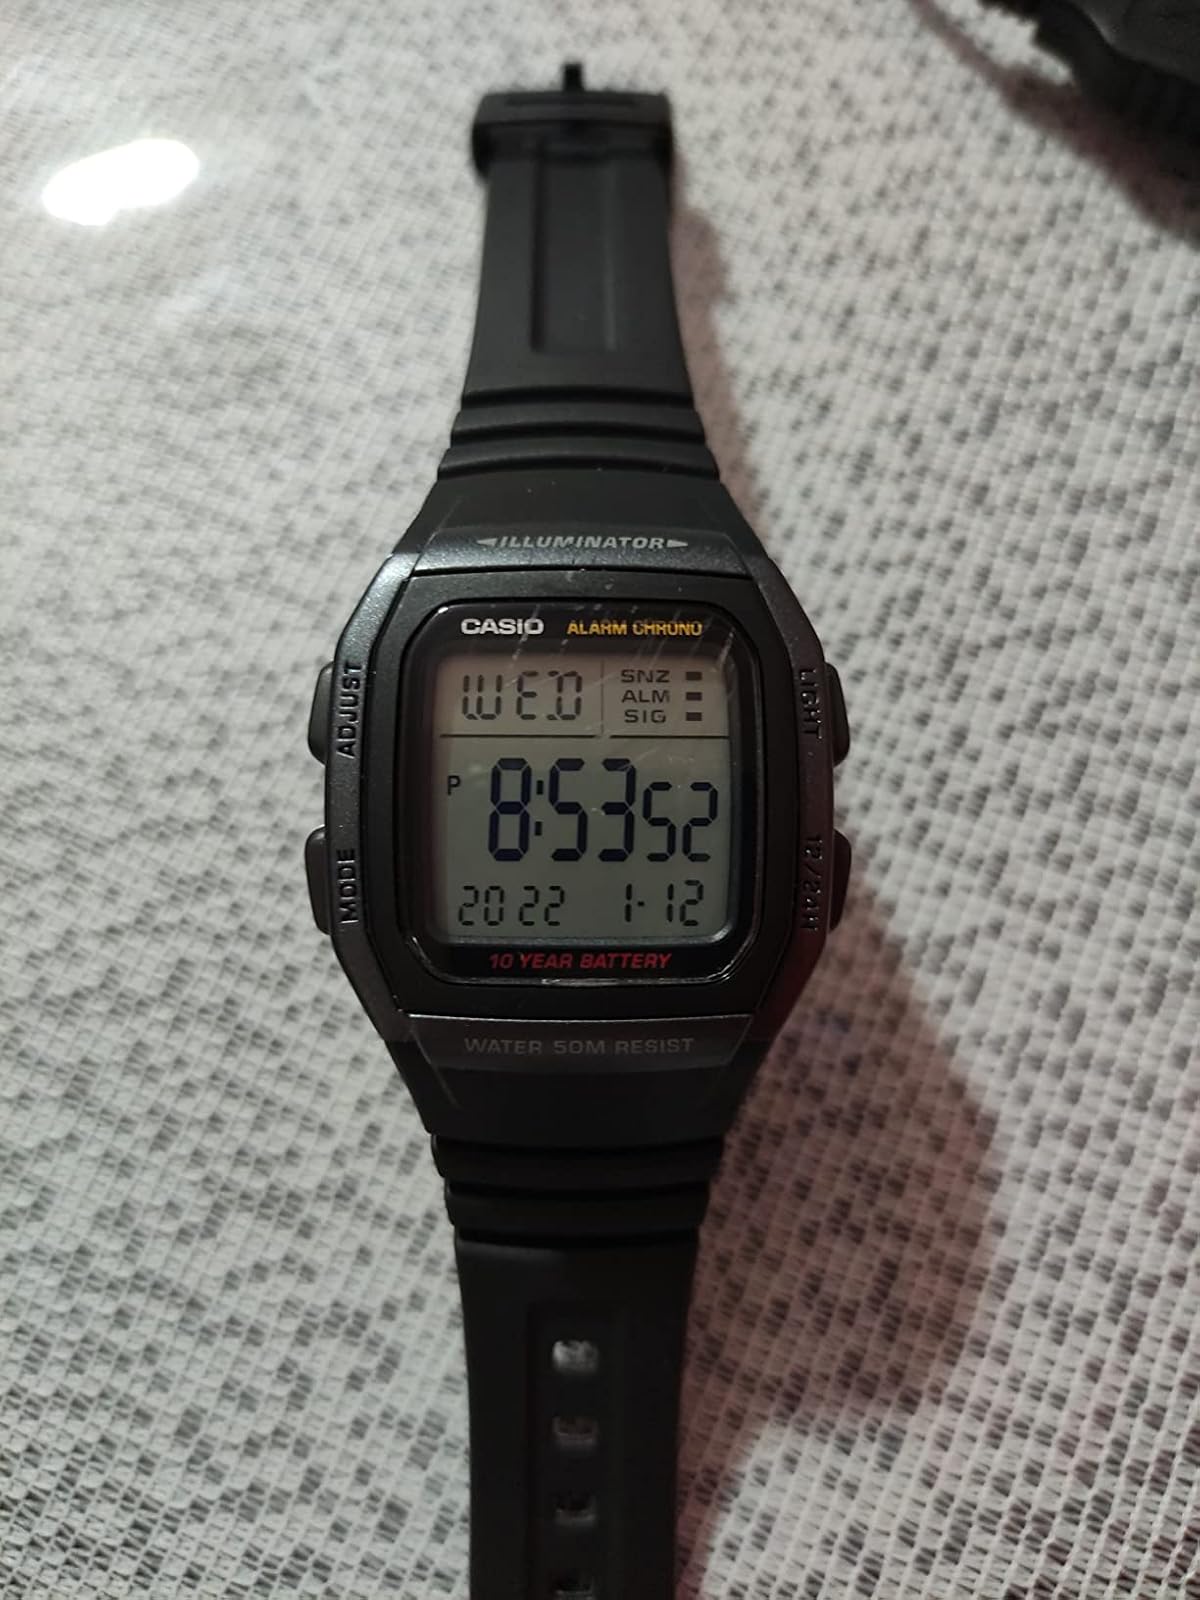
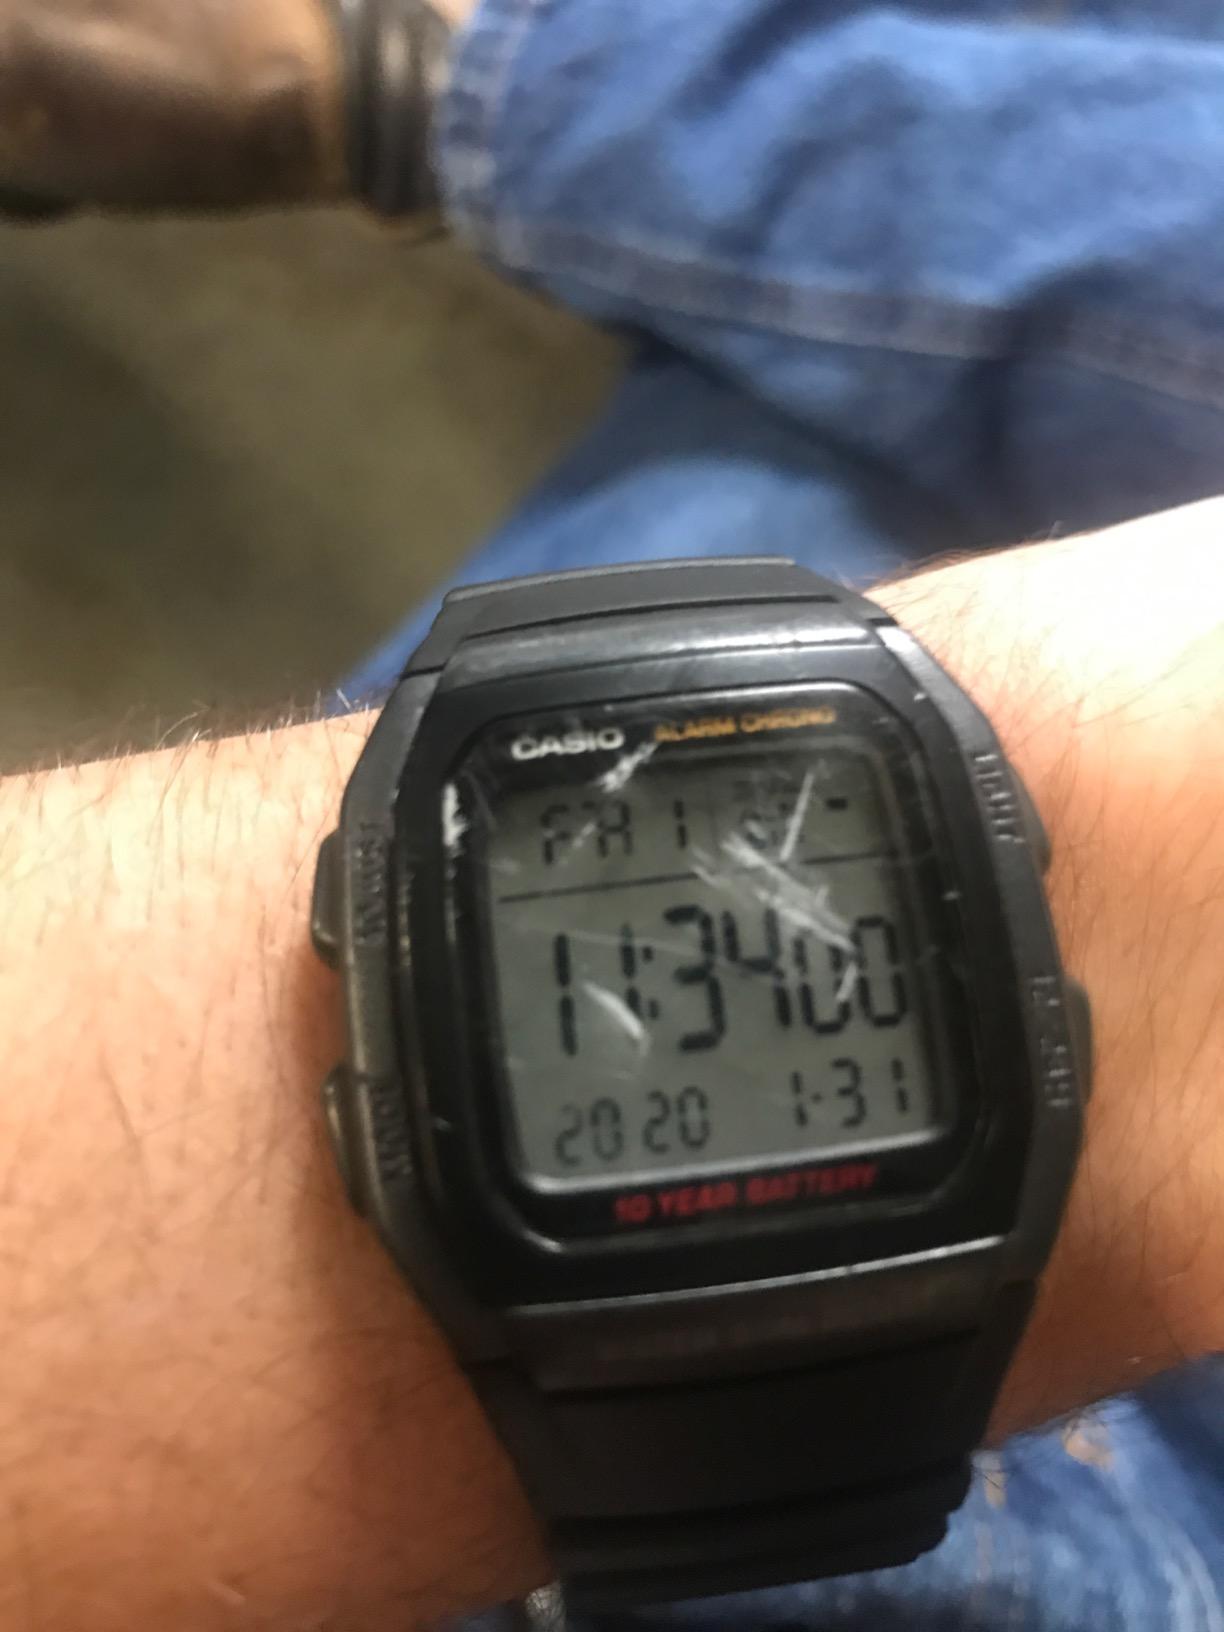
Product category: accessories_watch
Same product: yes